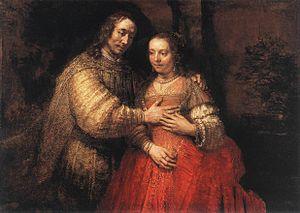
Le Martyre de sainte Ursule est un tableau de Caravage peint en 1610 et conservé au palais Zevallos Stigliano à Naples. Il s'agit de la dernière œuvre documentée du peintre.